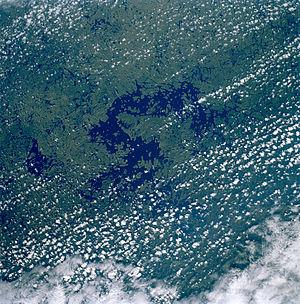
Le réservoir de Caniapiscau dans le nord du Québec, vu par les astronautes de la mission STS-028 en août 1989.
Le Jardin au Bout du Monde est un archipel de 300 îles et îlots créé par la mise en eau du réservoir de Caniapiscau, dans le nord du Québec, entre 1981 et 1984.
Le réservoir de Caniapiscau est un lac de barrage qui forme la partie la plus orientale du complexe hydroélectrique La Grande dʼHydro-Québec. Dʼune superficie de 4 318 km², le réservoir est de loin la plus grande étendue dʼeau douce sur le territoire du Québec au Canada. Aménagé entre 1976 et 1983 dans une région difficile dʼaccès du Moyen-Nord québécois, à plusieurs centaines de kilomètres de tout endroit habité, le réservoir est alimenté par un bassin versant de 37 660 km² qui a été détourné du bassin versant de la rivière Caniapiscau, un affluent de la rivière Koksoak.